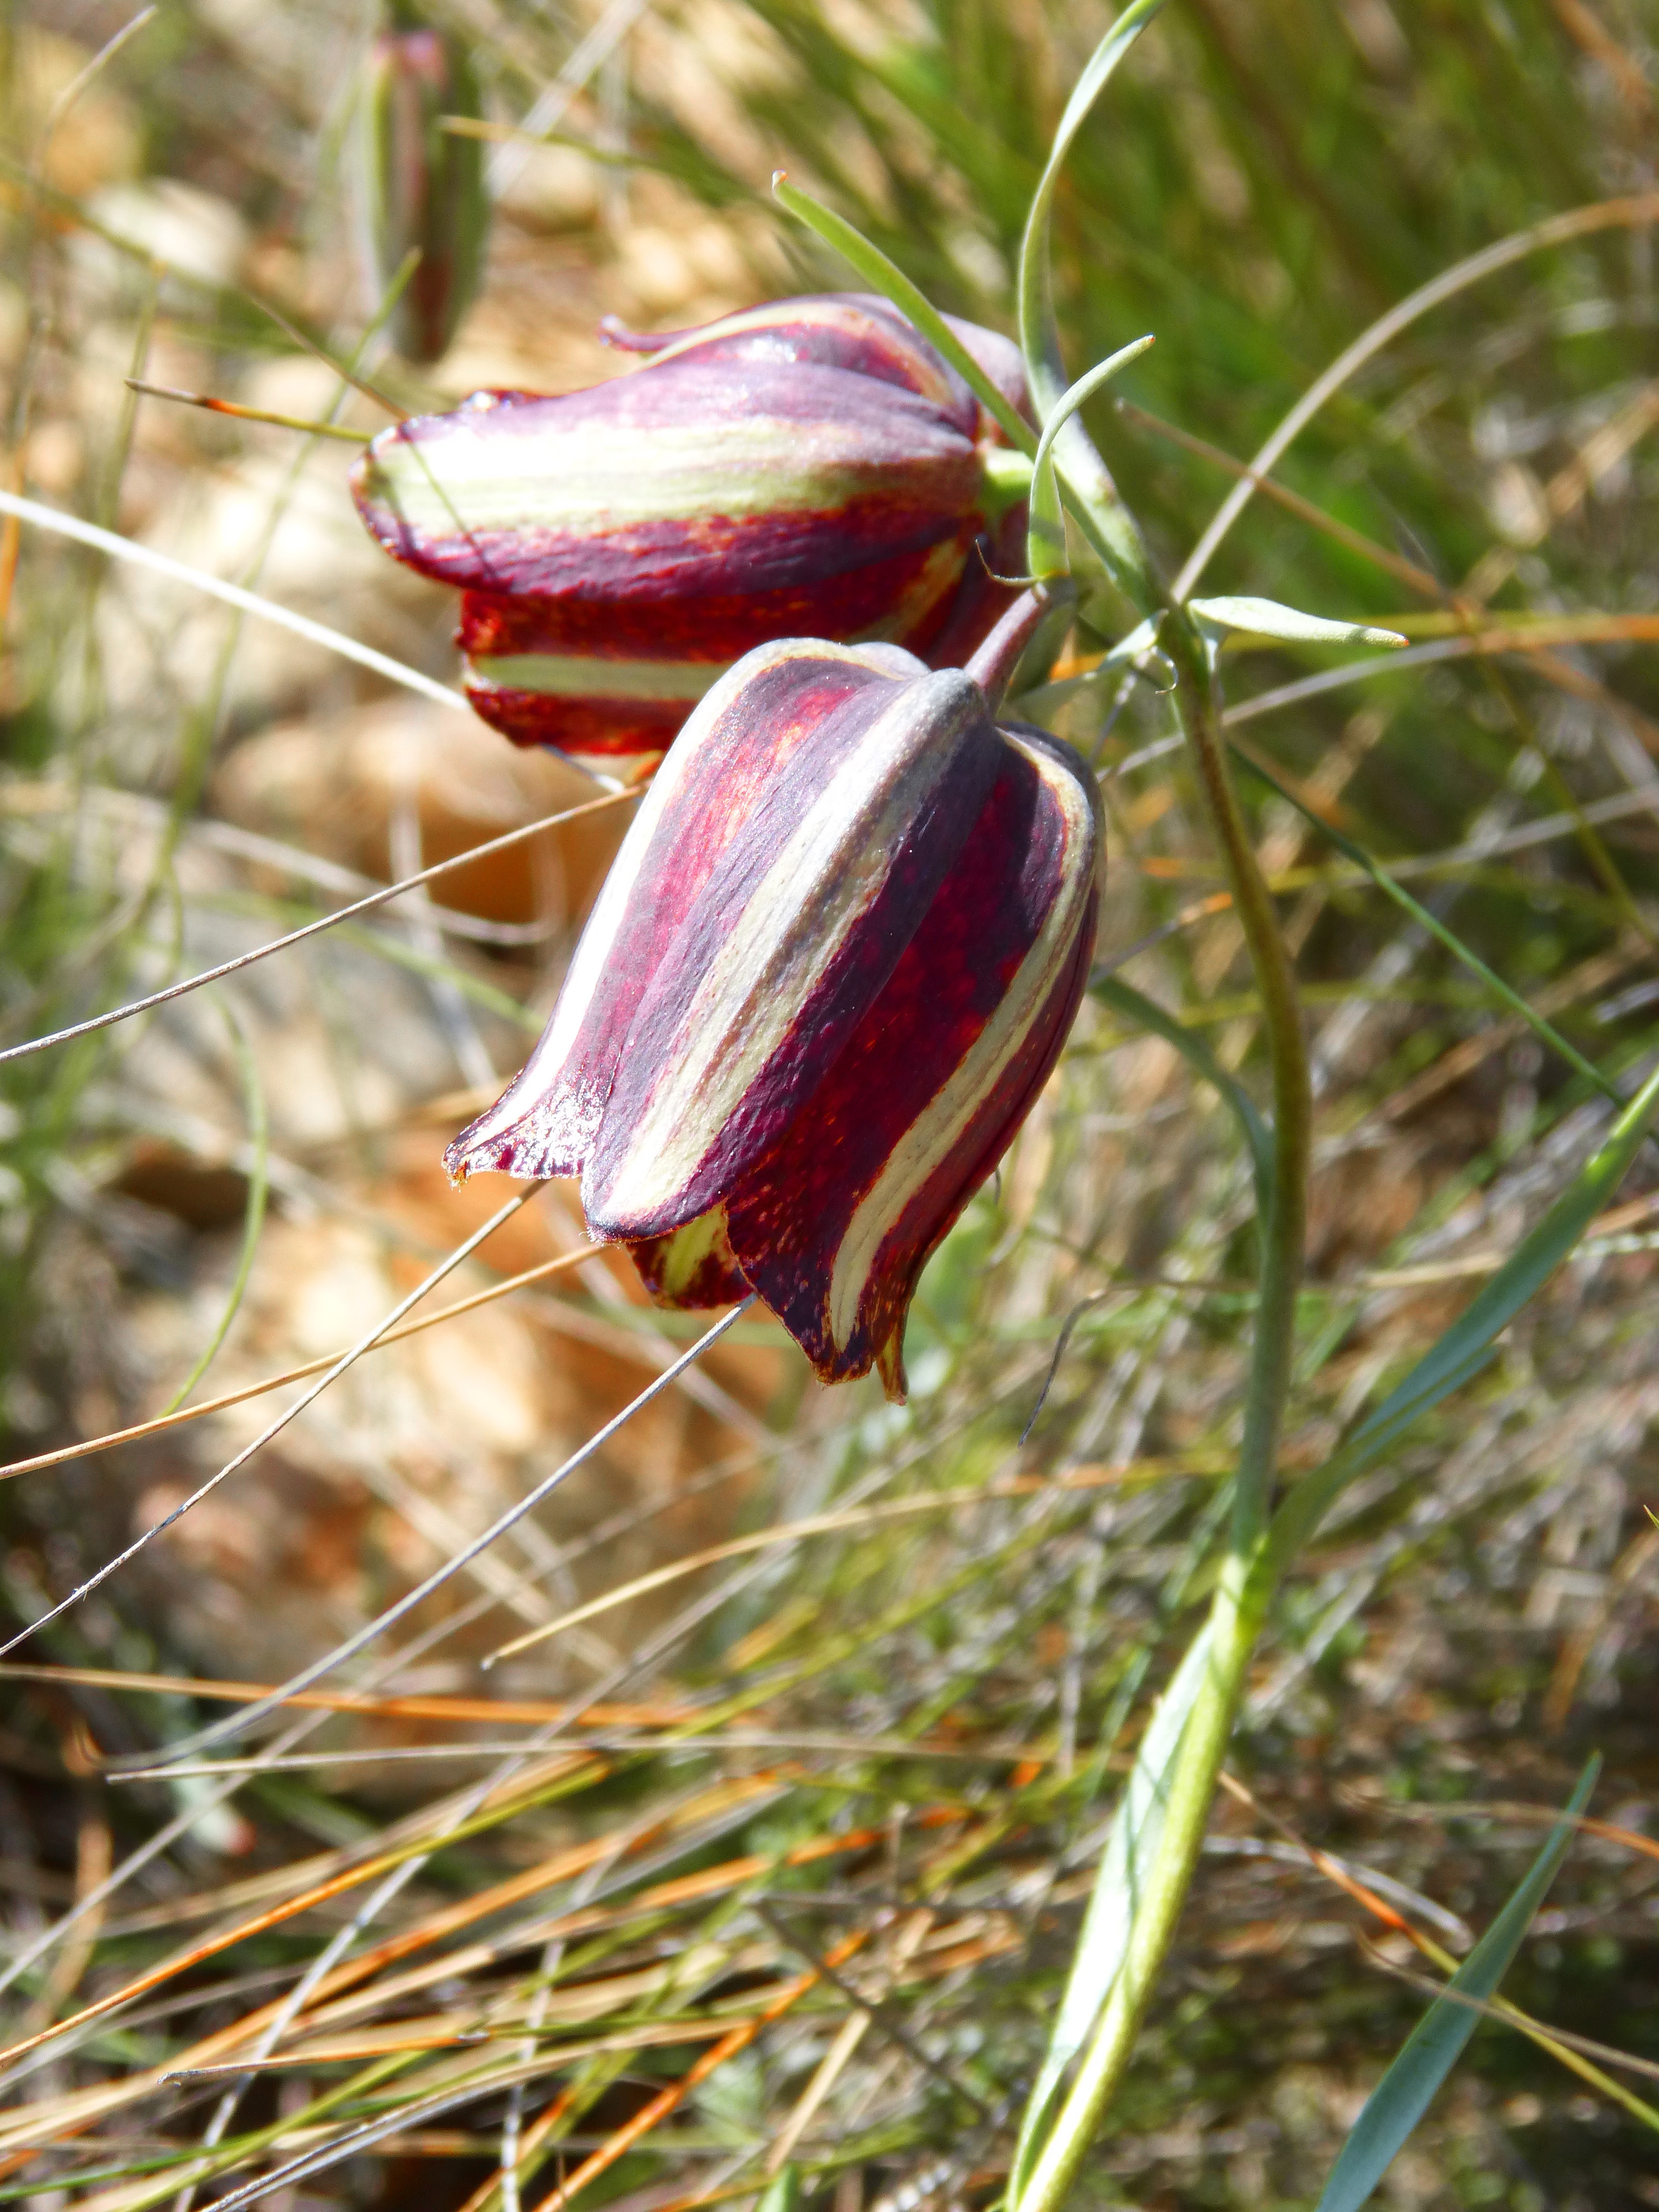
grass, plant, leaf, flower, produce, botany, flora, wild flower, wildflower, fritillaria, macro photography, montsant, priorat, flowering plant, grass family, plant stem, land plant, snake's head, fritillaria messanensis